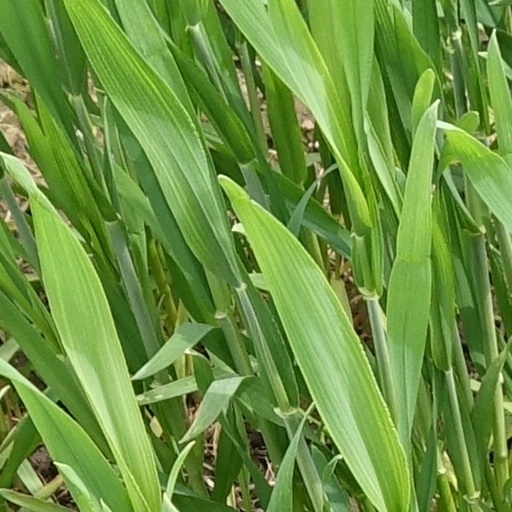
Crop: wheat